3d Force Reconnaissance Company

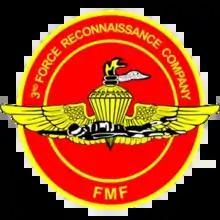
3d Force Reconnaissance Company insignia

3d Force Reconnaissance Company (3d Force Recon) is a force reconnaissance unit of the United States Marine Corps Reserve. The company is located in Mobile, Alabama.